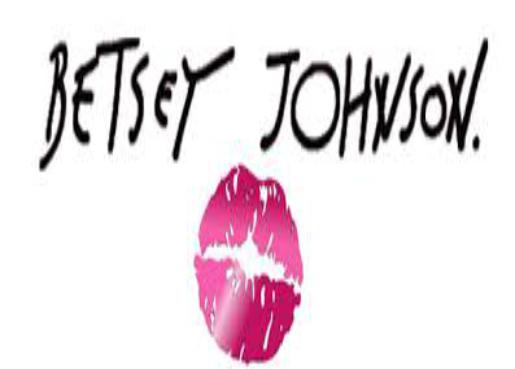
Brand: Betsey Johnson
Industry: Clothes